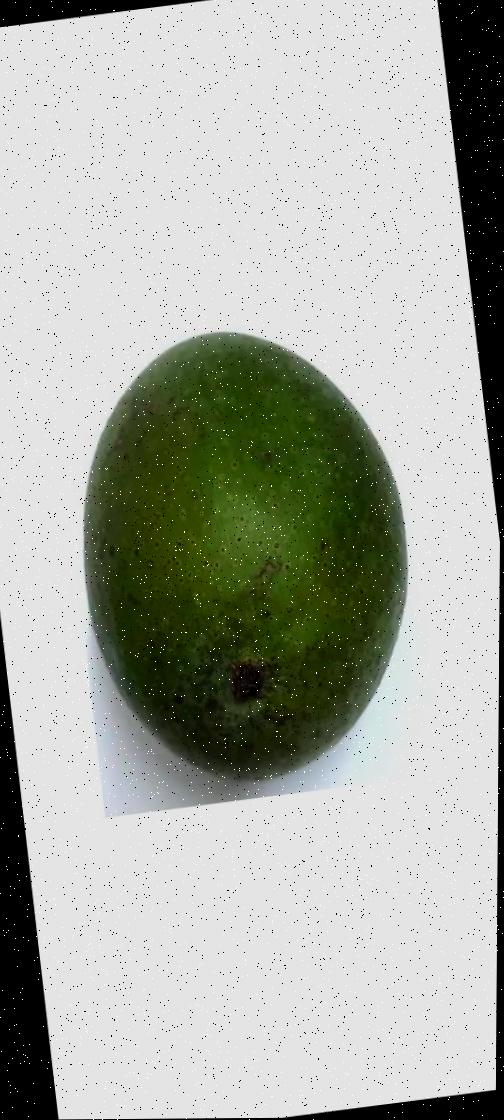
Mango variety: Ashshina Zhinuk